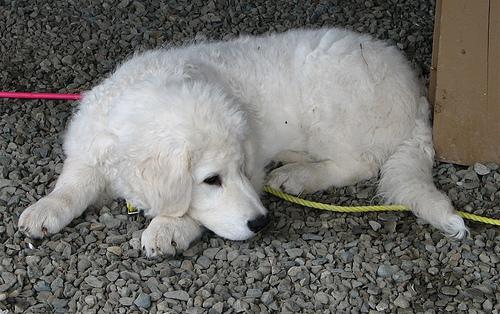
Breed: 223-n000067-kuvasz